Waiheke Island

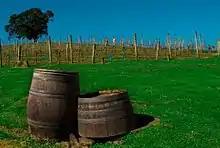
Goldwater vineyard

The ferry Baroona, built in Australia in 1904, was the main way to get to the island from the mainland for much of the twentieth century and was known for being a slow and noisy ferry. In 1987, the first of a fleet of new catamaran ferries began to provide more efficient access to and from the island. The 40 minute journey each way made a daily commute more viable.